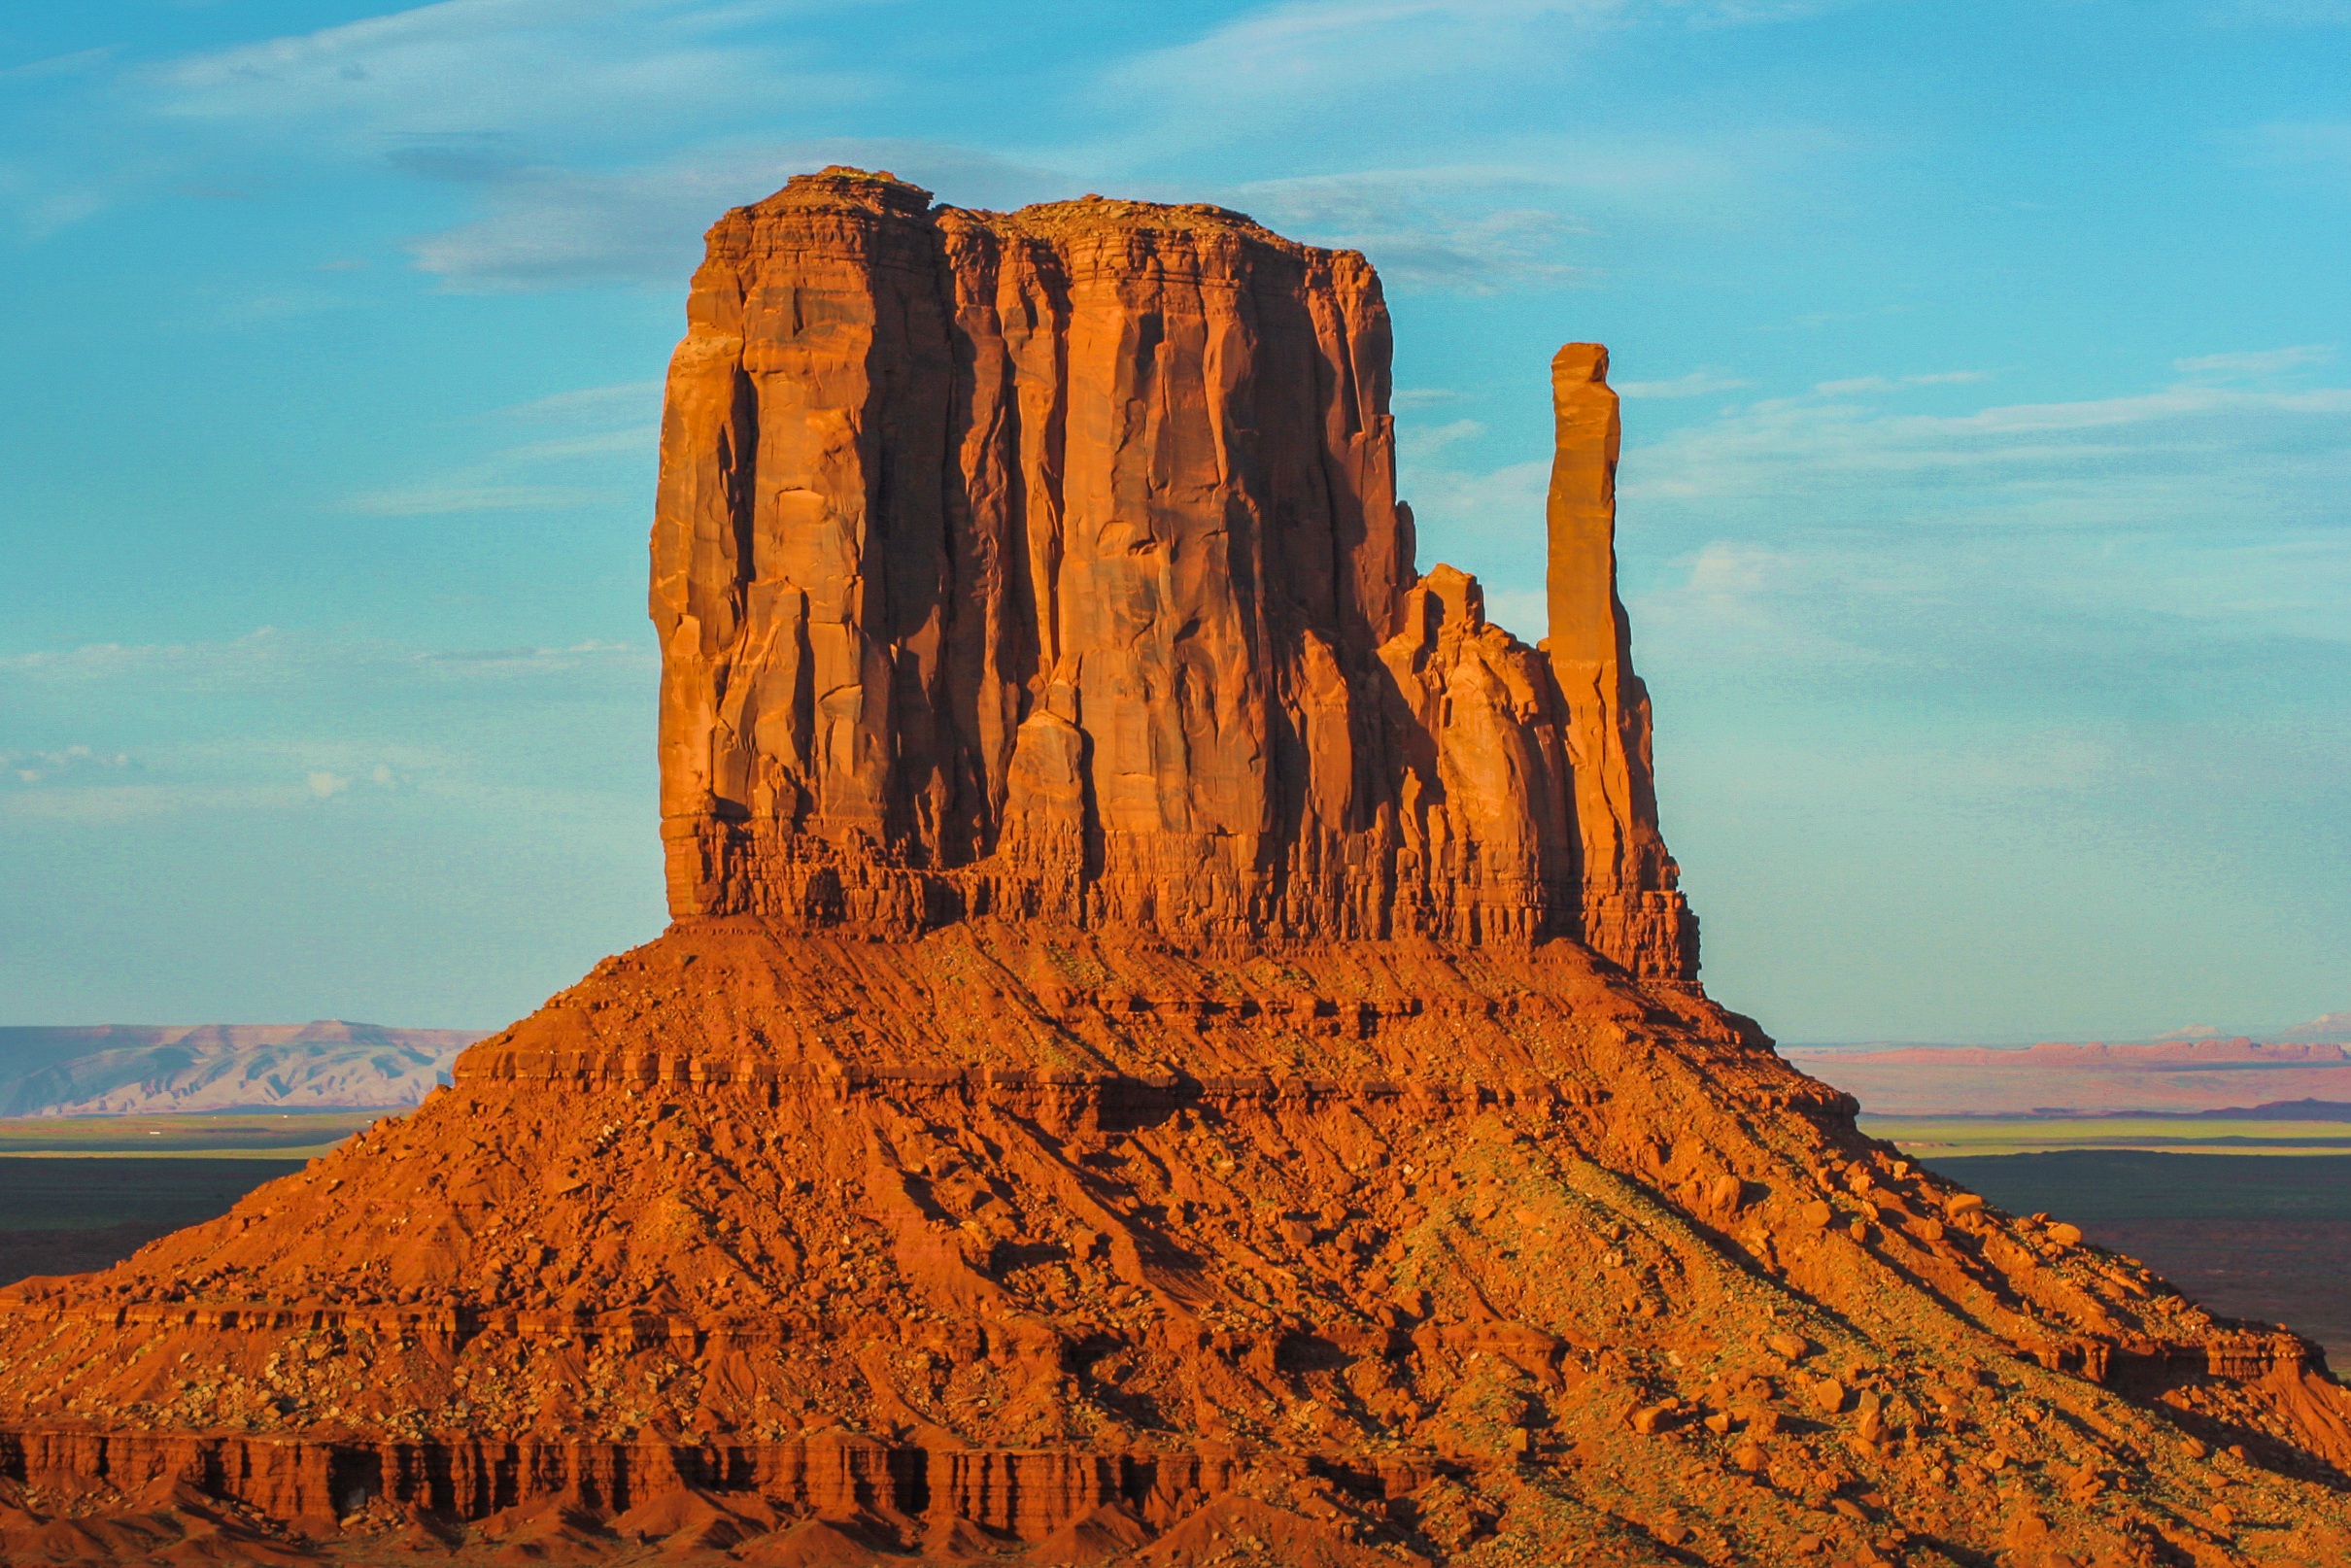
landscape, coast, rock, mountain, sunset, valley, formation, cliff, united states of america, terrain, national park, material, arizona, geology, badlands, plateau, cape, butte, landform, monument valley, natural environment, geographical feature